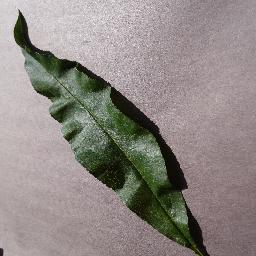
Label: Peach___healthy